Bryan Bulaga

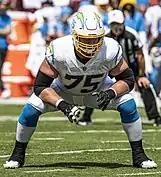
Bulaga with Los Angeles Chargers in 2021

On March 30, 2020, Bulaga signed a three-year, $30 million contract with the Los Angeles Chargers. He started 10 games in 2020, missing six games with a back injury.